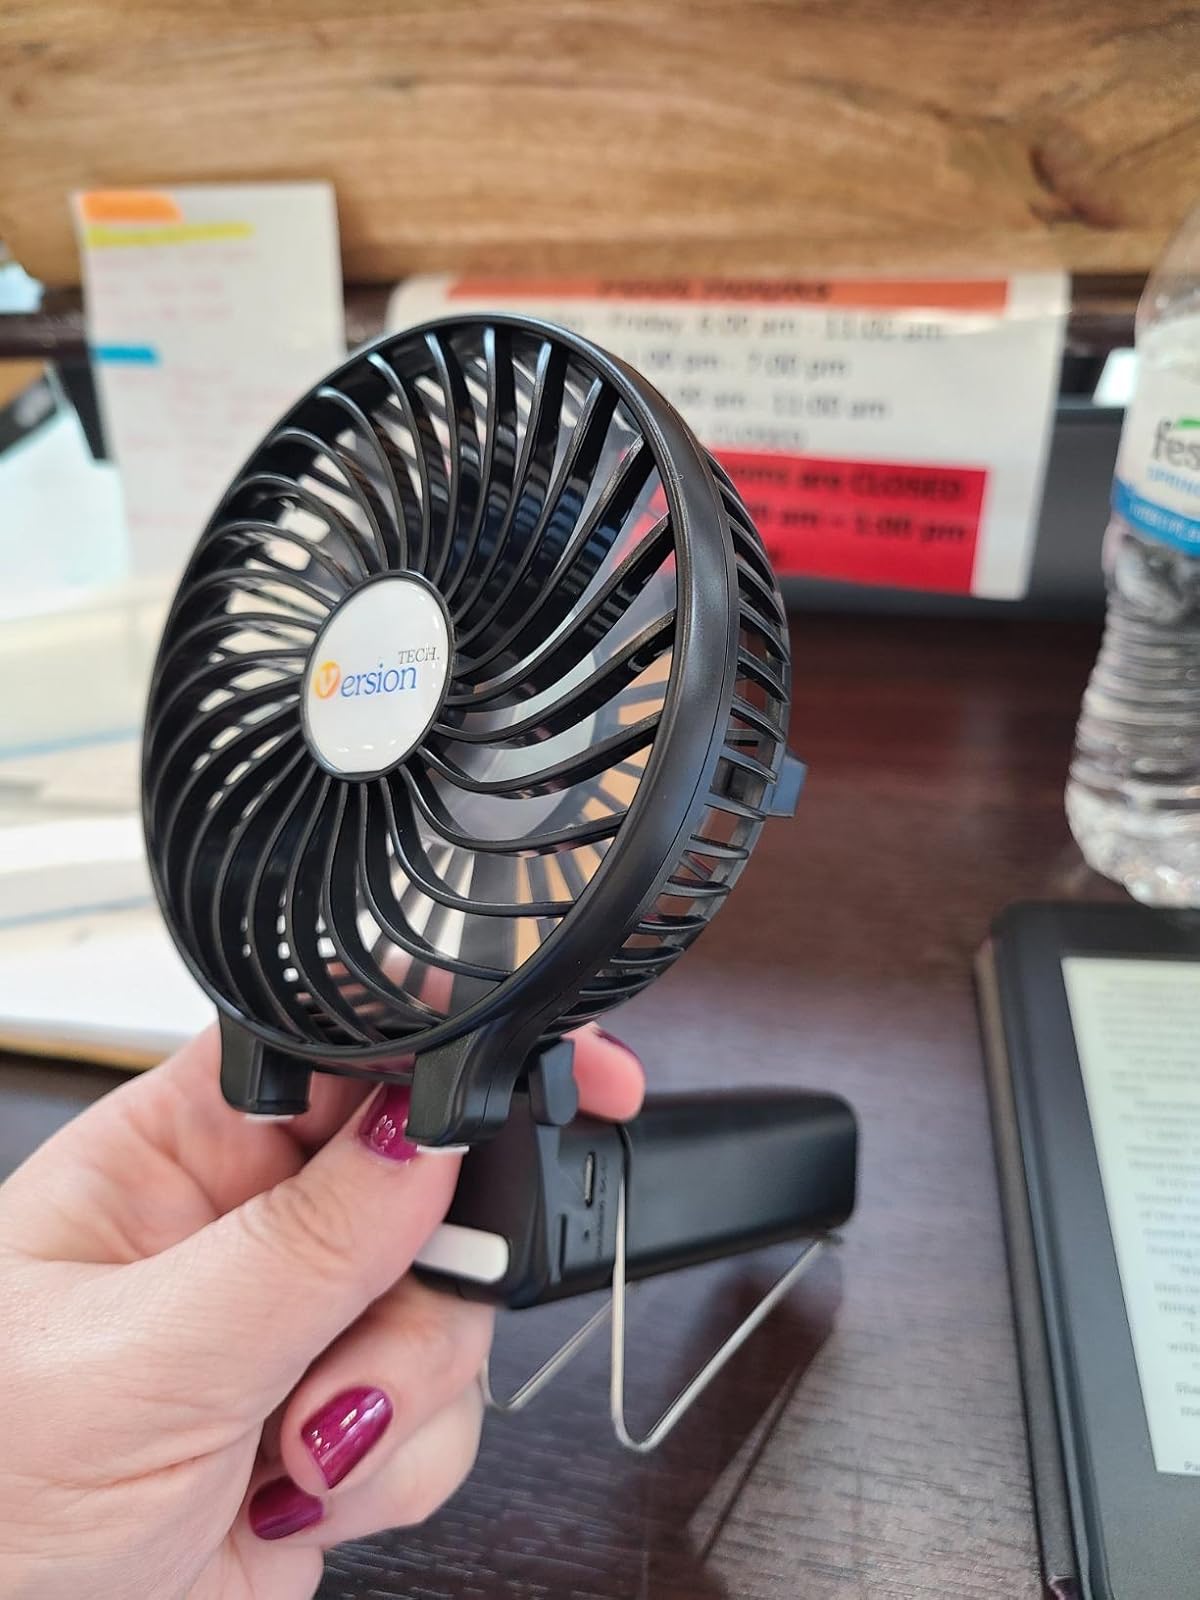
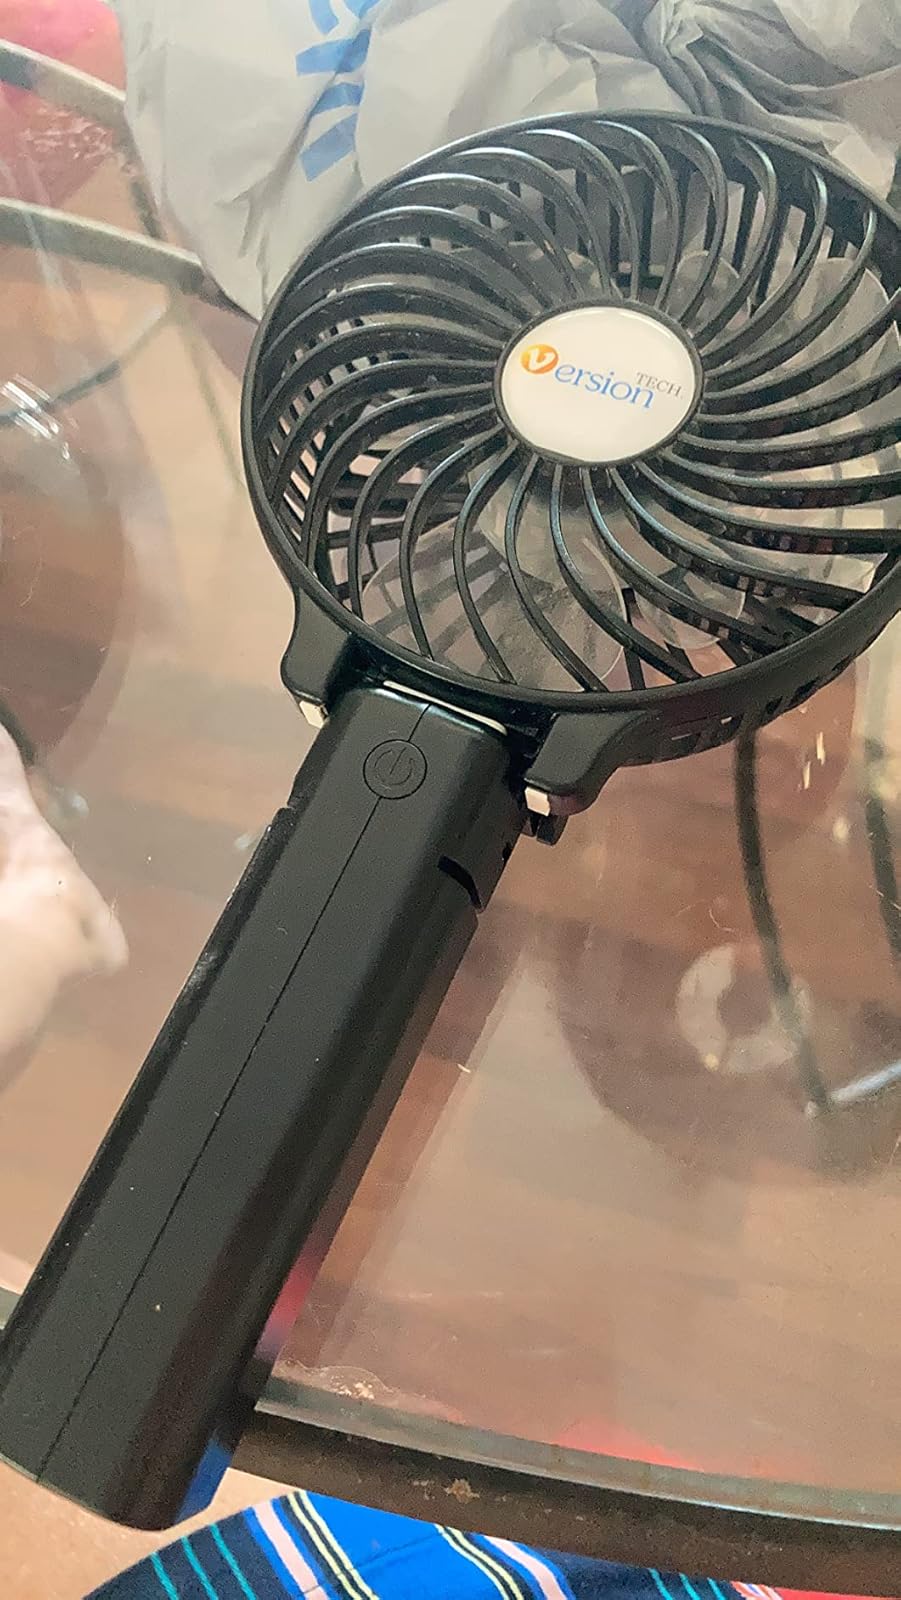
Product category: fan
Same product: yes